McFadden House (Holton, Kansas)

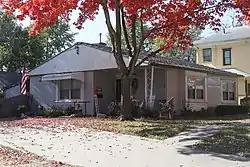
McFadden House - a Lustron House

The McFadden House is a Westchester Deluxe Plan model of Lustron house, which was built in 1949 at 315 W. 5th St. in Holton, Kansas. It was listed on the National Register of Historic Places in 2001.